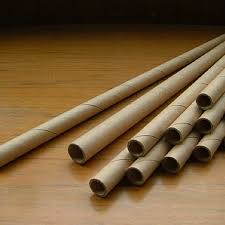
Label: cardboard